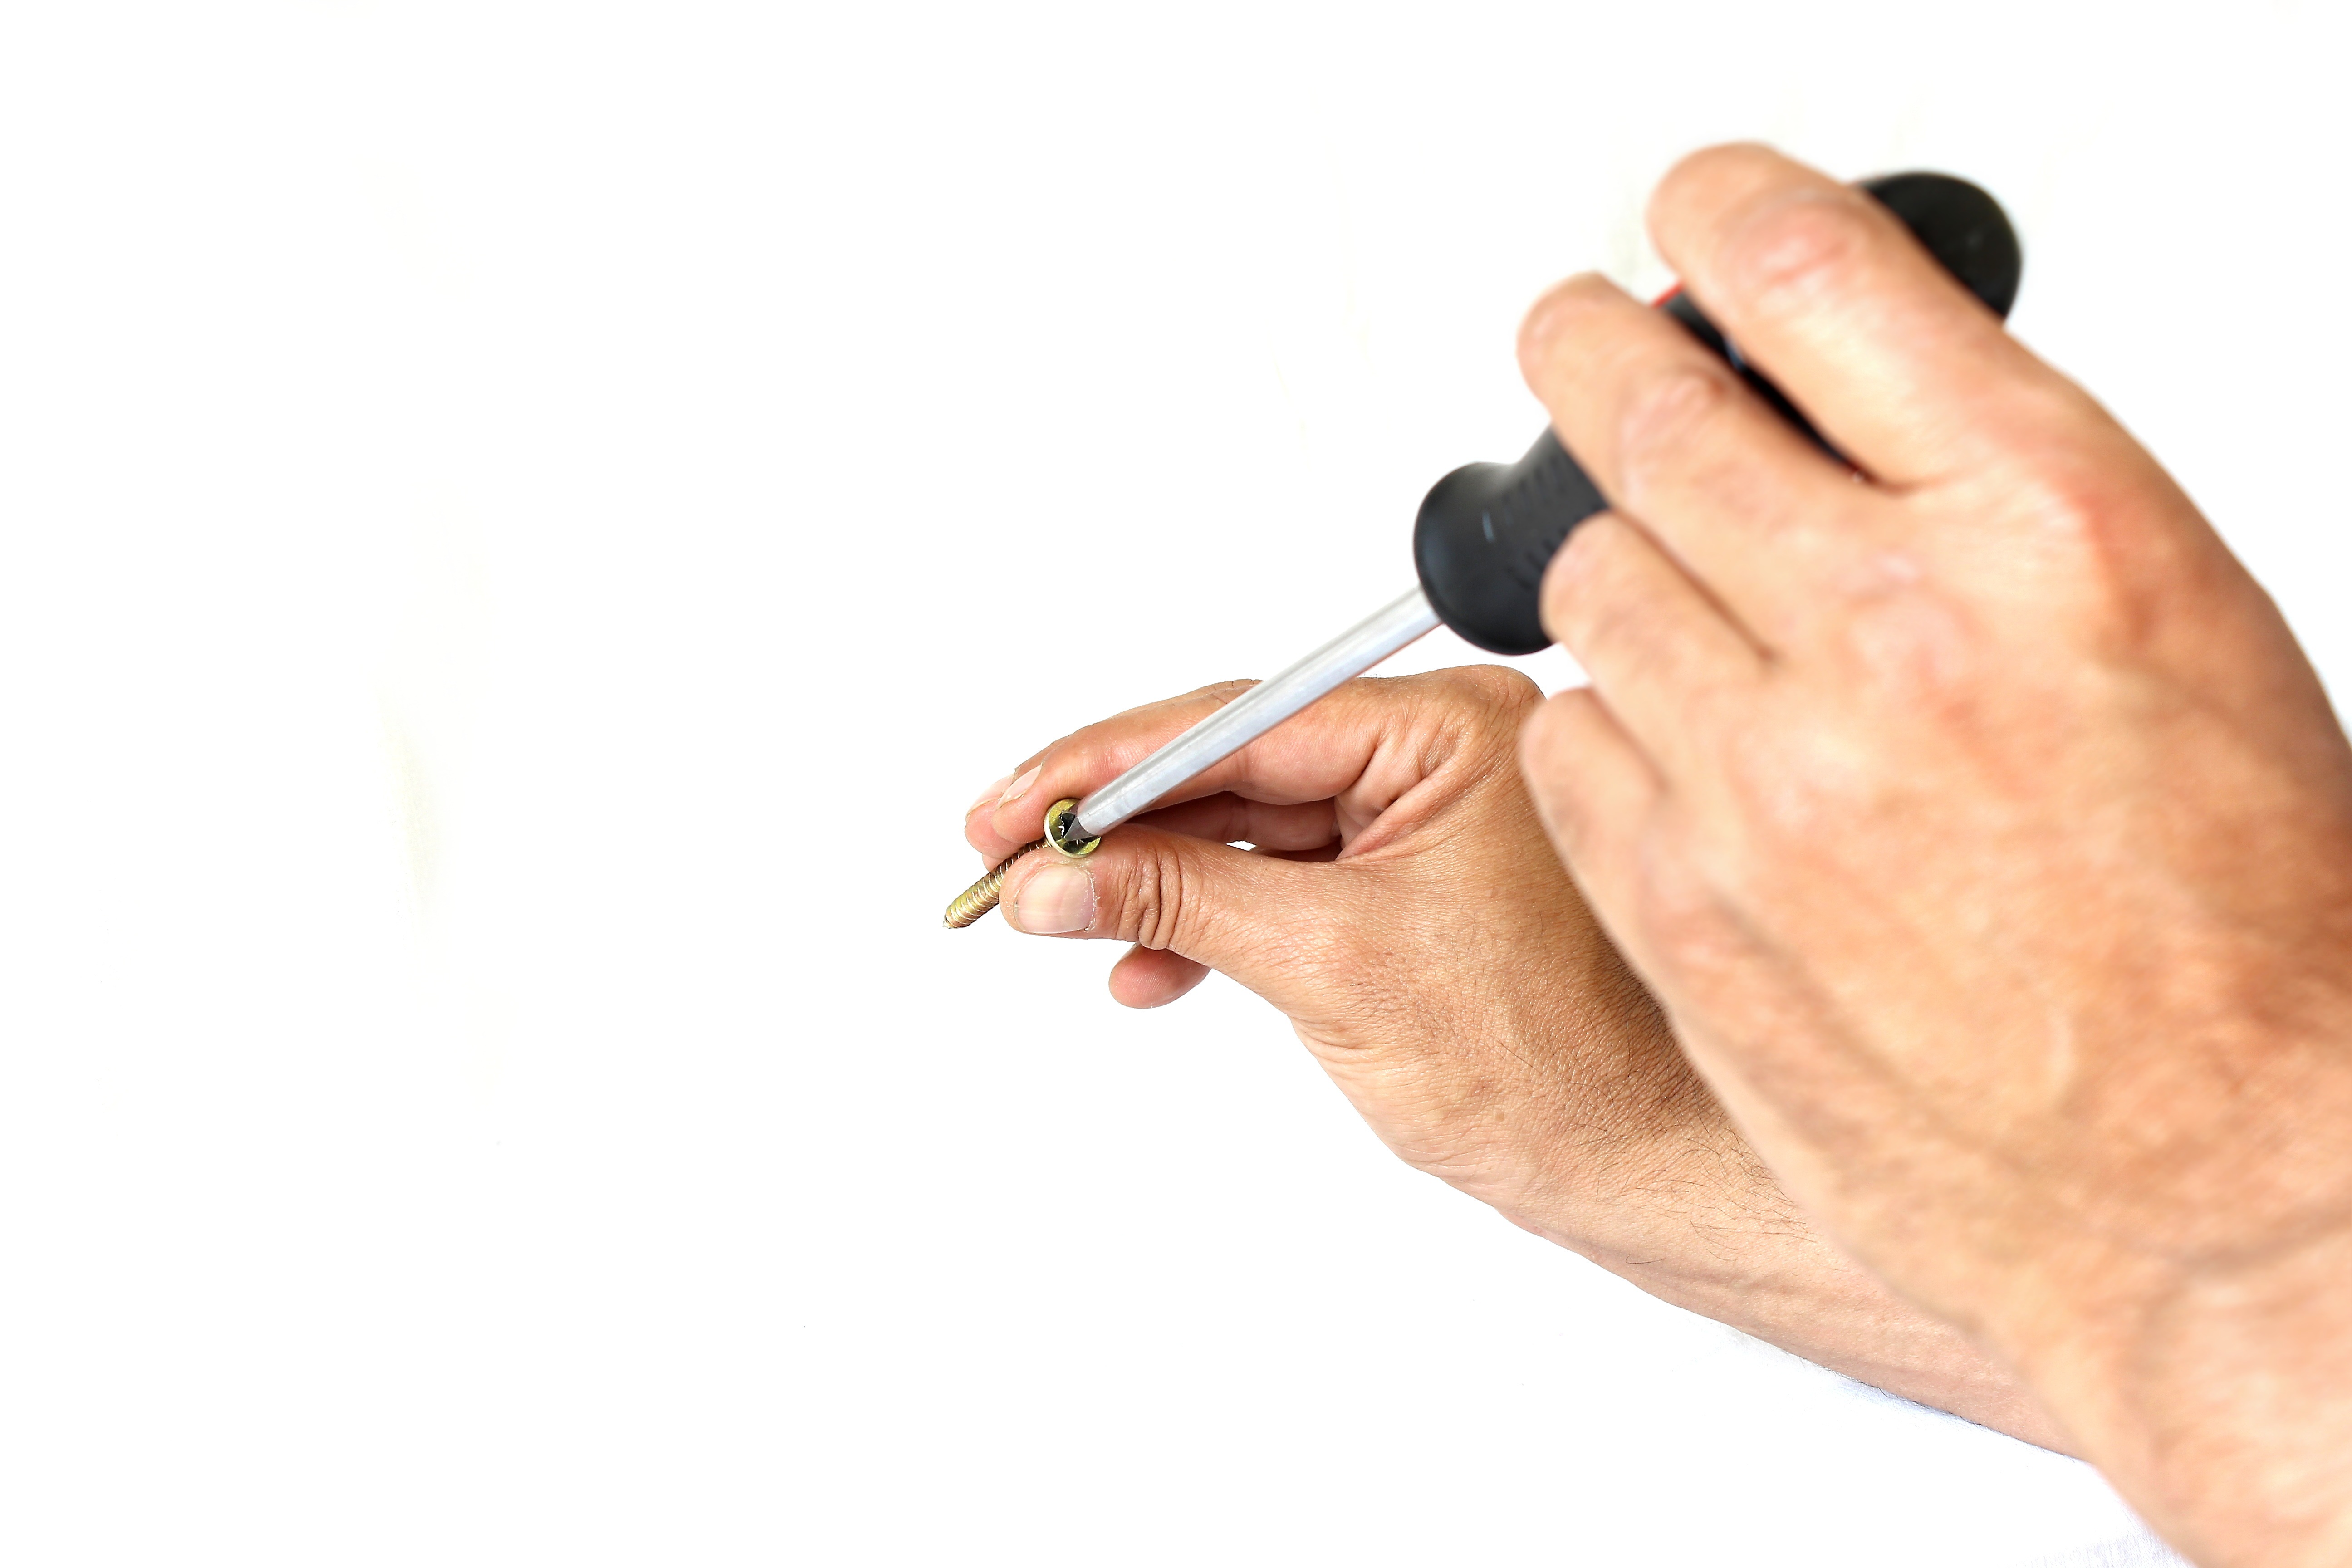
writing, work, hand, white, tool, steel, repair, finger, hammer, equipment, metal, industrial, industry, object, arm, screw, stainless steel, nuts, chrome, background, bolt, tools, wooden, head, hardware, iron, detailed, organ, fiber, rare, renovation, glossy, screwdriver, mechanic, thumb, the screws, yet, sense, the construction of the, tighten the